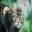
Label: cat